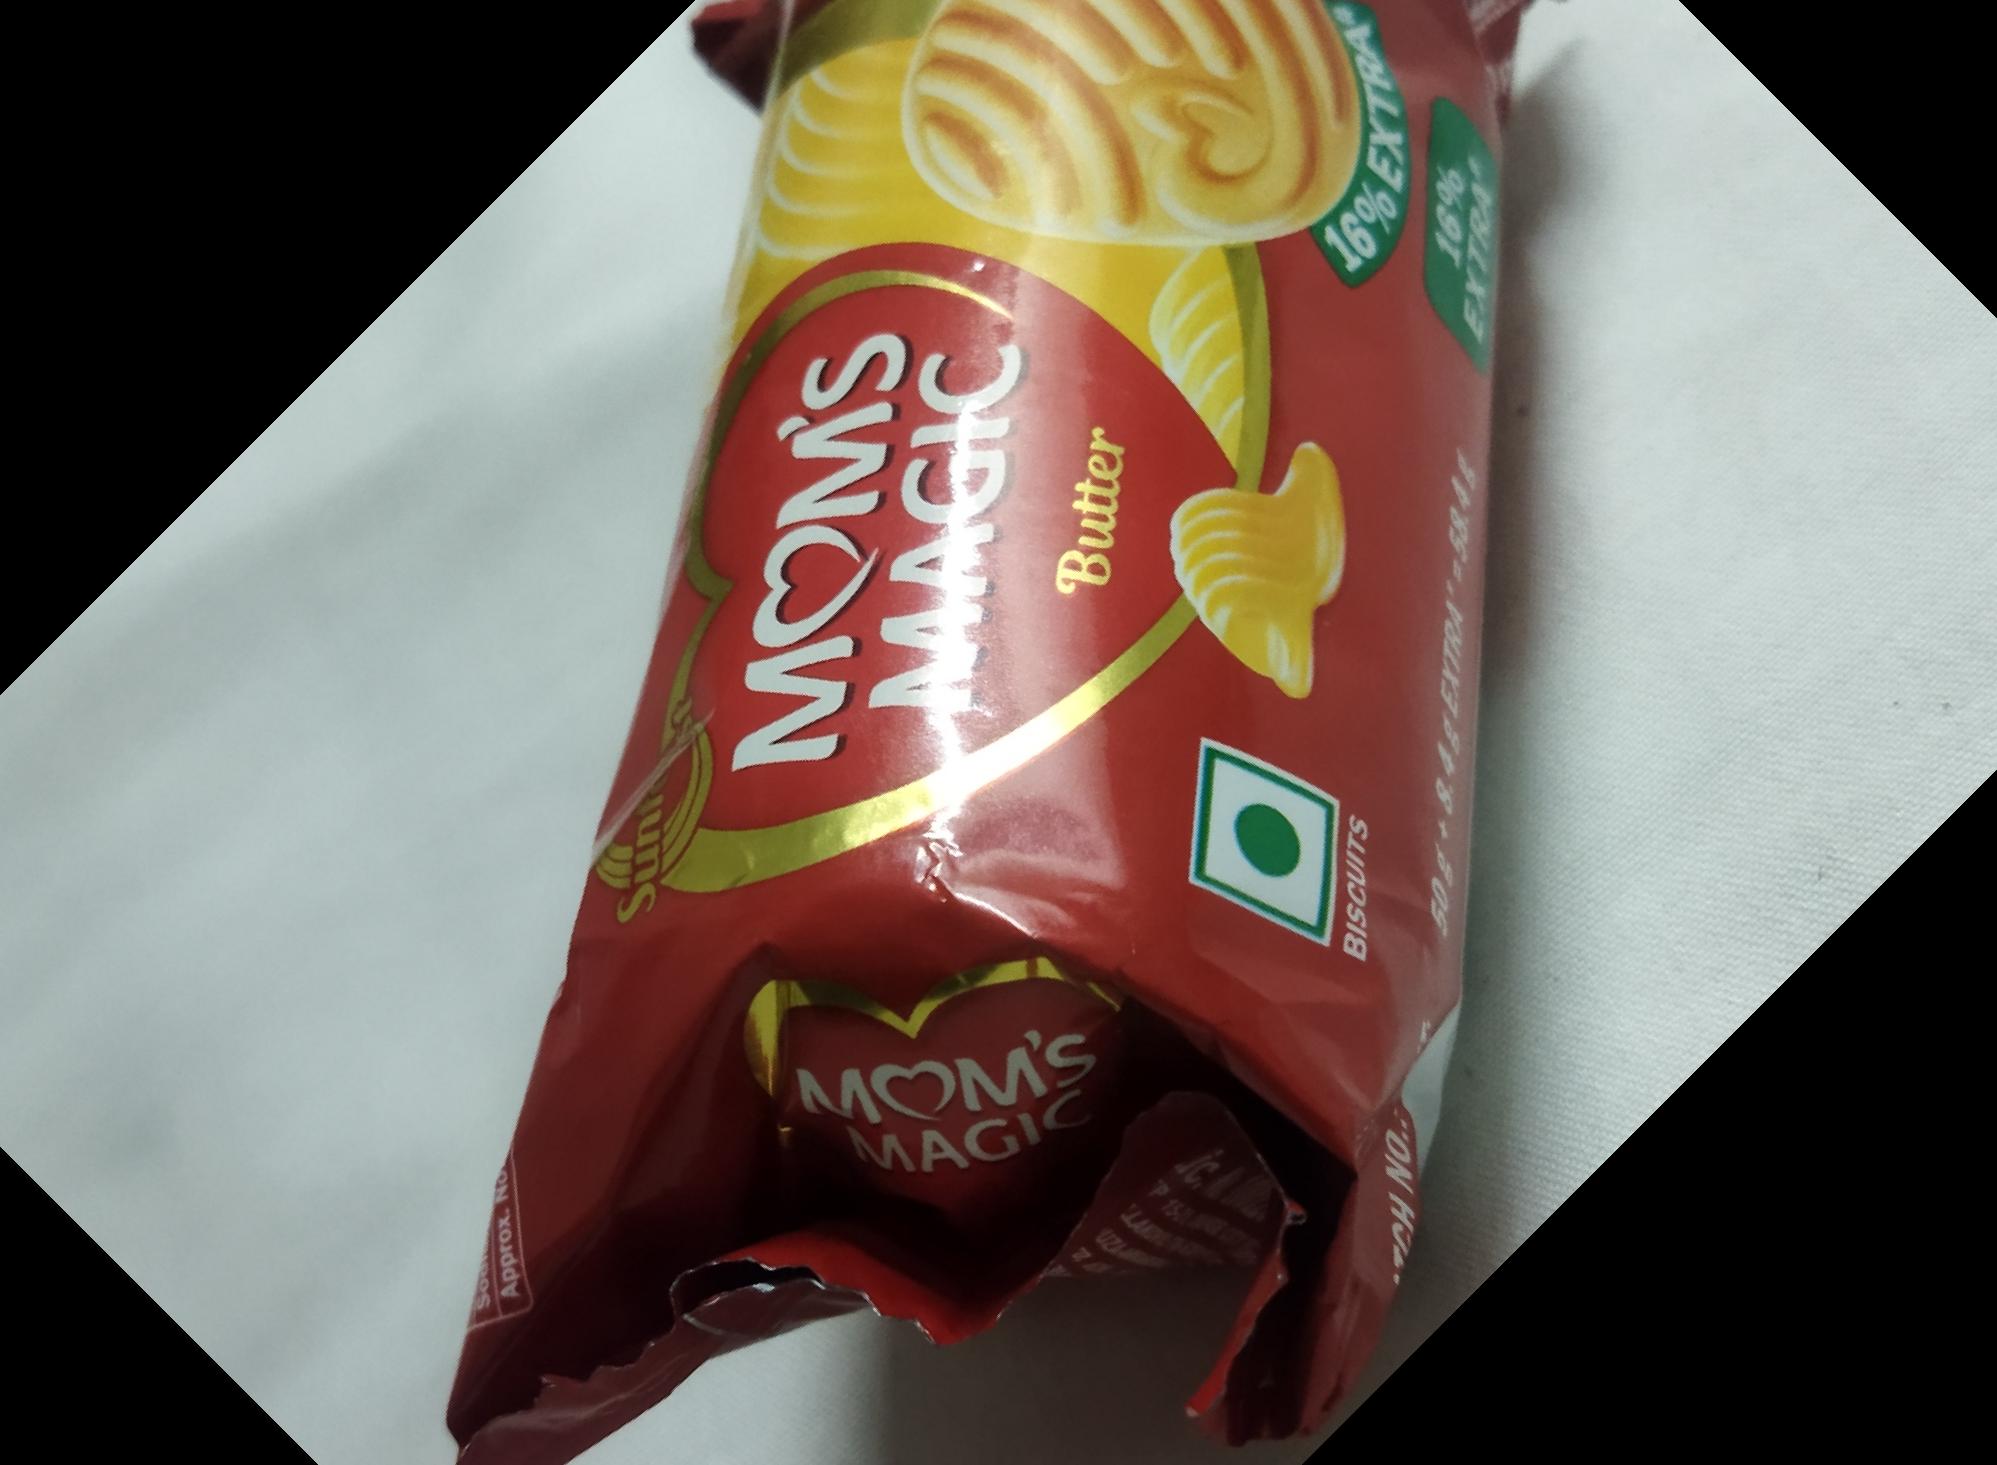
Label: plastics